Carlos Noel

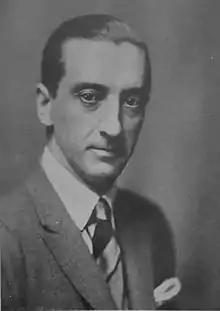
Noel in 1936

Carlos Martín Noel (30 August 1886 – 3 January 1941) was an Argentine diplomat and politician of the Radical Civic Union. He served as "intendente" (mayor) of Buenos Aires from 1922 to 1927, and later went on to serve in the Chamber of Deputies from 1936 until his death in 1941. Noel was president of the Chamber of Deputies on two occasions, from 1936 to 1938, and later from 1940 to 1941.